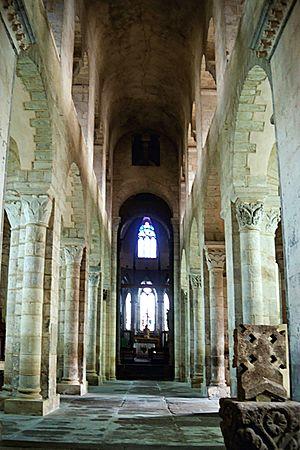
France - Auvergne - Collégiale Saint-Victor et Sainte-Couronne d'Ennezat
La collégiale Saint-Victor et Sainte-Couronne est une église romane et gothique située à Ennezat en Auvergne, dans le département français du Puy-de-Dôme en région Auvergne-Rhône-Alpes.